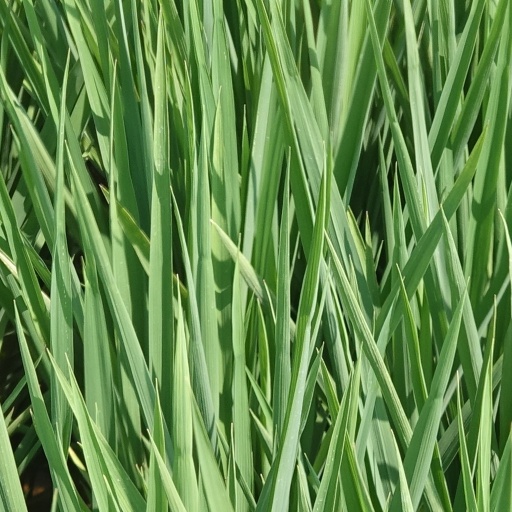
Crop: rice